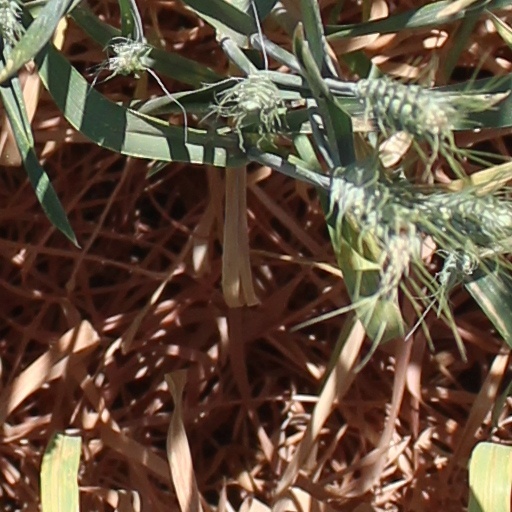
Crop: wheat